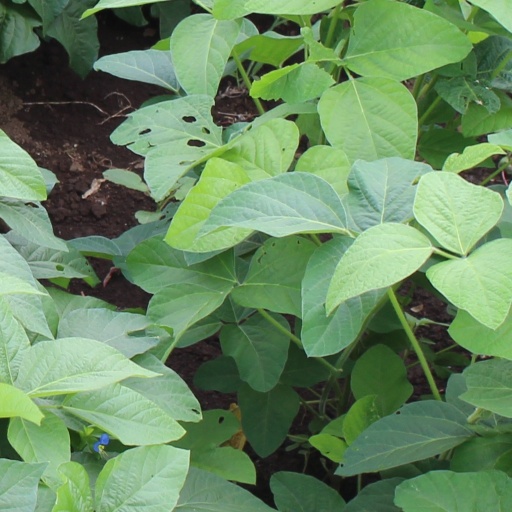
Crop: soybean